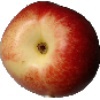
Label: Nectarine 1